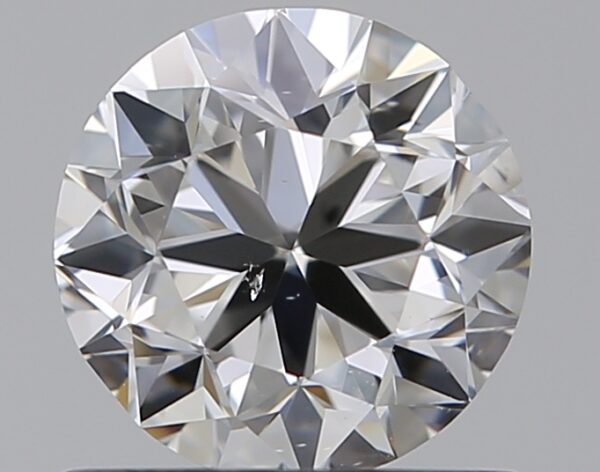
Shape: round
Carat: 0.7
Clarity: SI1
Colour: E
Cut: VG
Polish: EX
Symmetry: GD
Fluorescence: N
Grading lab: GIA
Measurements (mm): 5.48 x 5.56 x 3.55